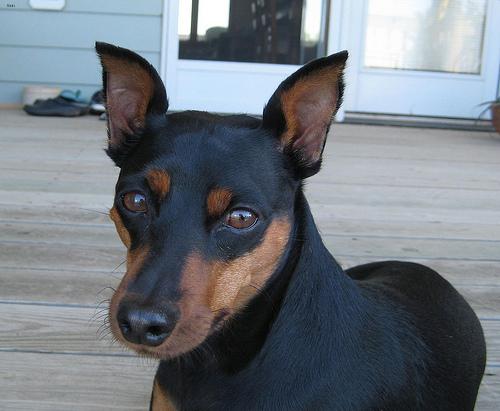
Breed: miniature pinscher